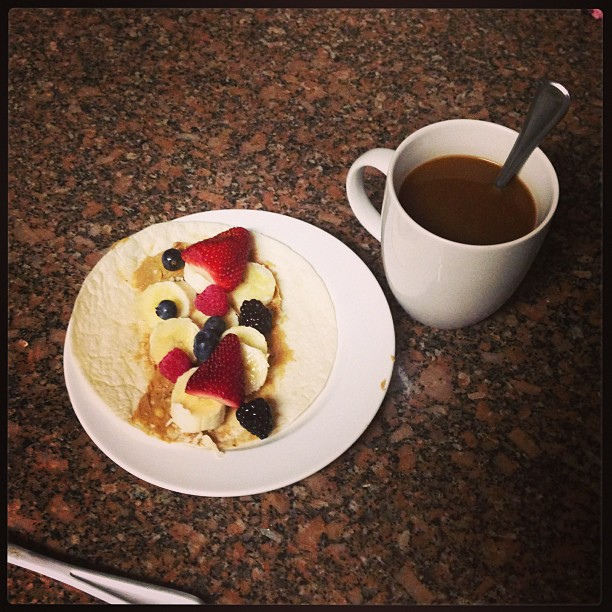
user: Given an image and a question. Answer the question in a short answer. Question: Is this a snack or meal? Short Answer:
assistant: snack